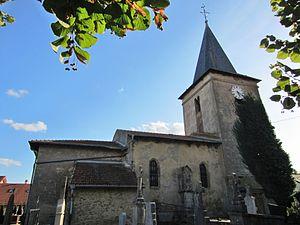
Lubey est une commune française située dans le département de Meurthe-et-Moselle en région Grand Est.